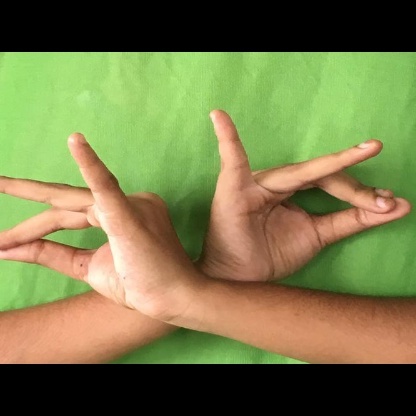
Mudra: Katakavardhana